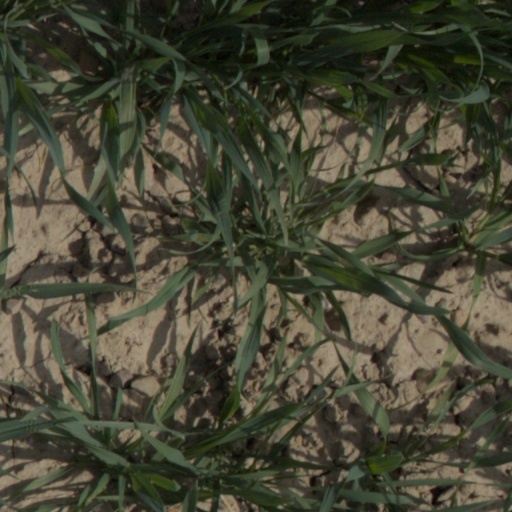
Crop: wheat